Cruelty to animals

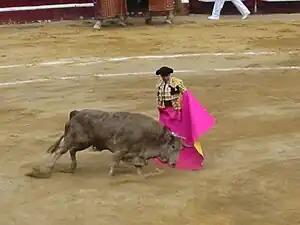
A bullfight in Bogotá, a legacy of Spanish culture. The practice of bullfighting is criticized by numerous organizations in Colombia. It remains legal in the country.

While traditional methods for collecting kambo (the secretion of "Phyllomedusa bicolor") and bufotoxin (from various toads, including "Incilius alvarius") for use in spiritual retreats aim to minimize harm and are not generally considered animal cruelty by Indigenous standards, the potential for animal distress exists—especially with non-traditional or commercialized practices in such settings.